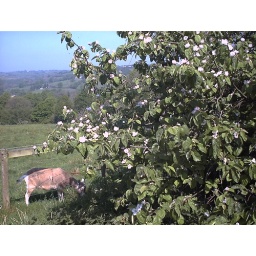
Quince tree in the corner of the kitchen garden overlooking the downhill goat field.